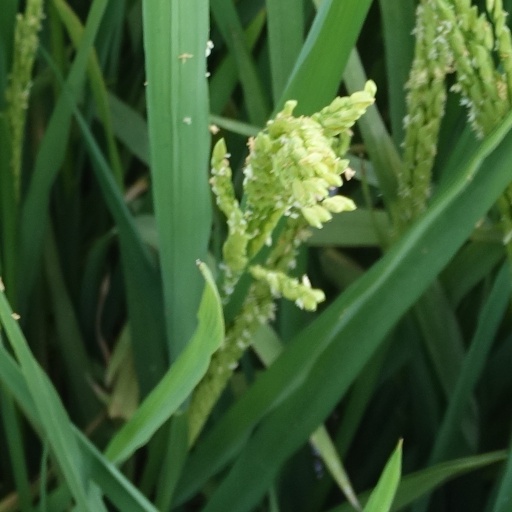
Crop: rice